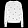
Label: Pullover